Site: brandenburg
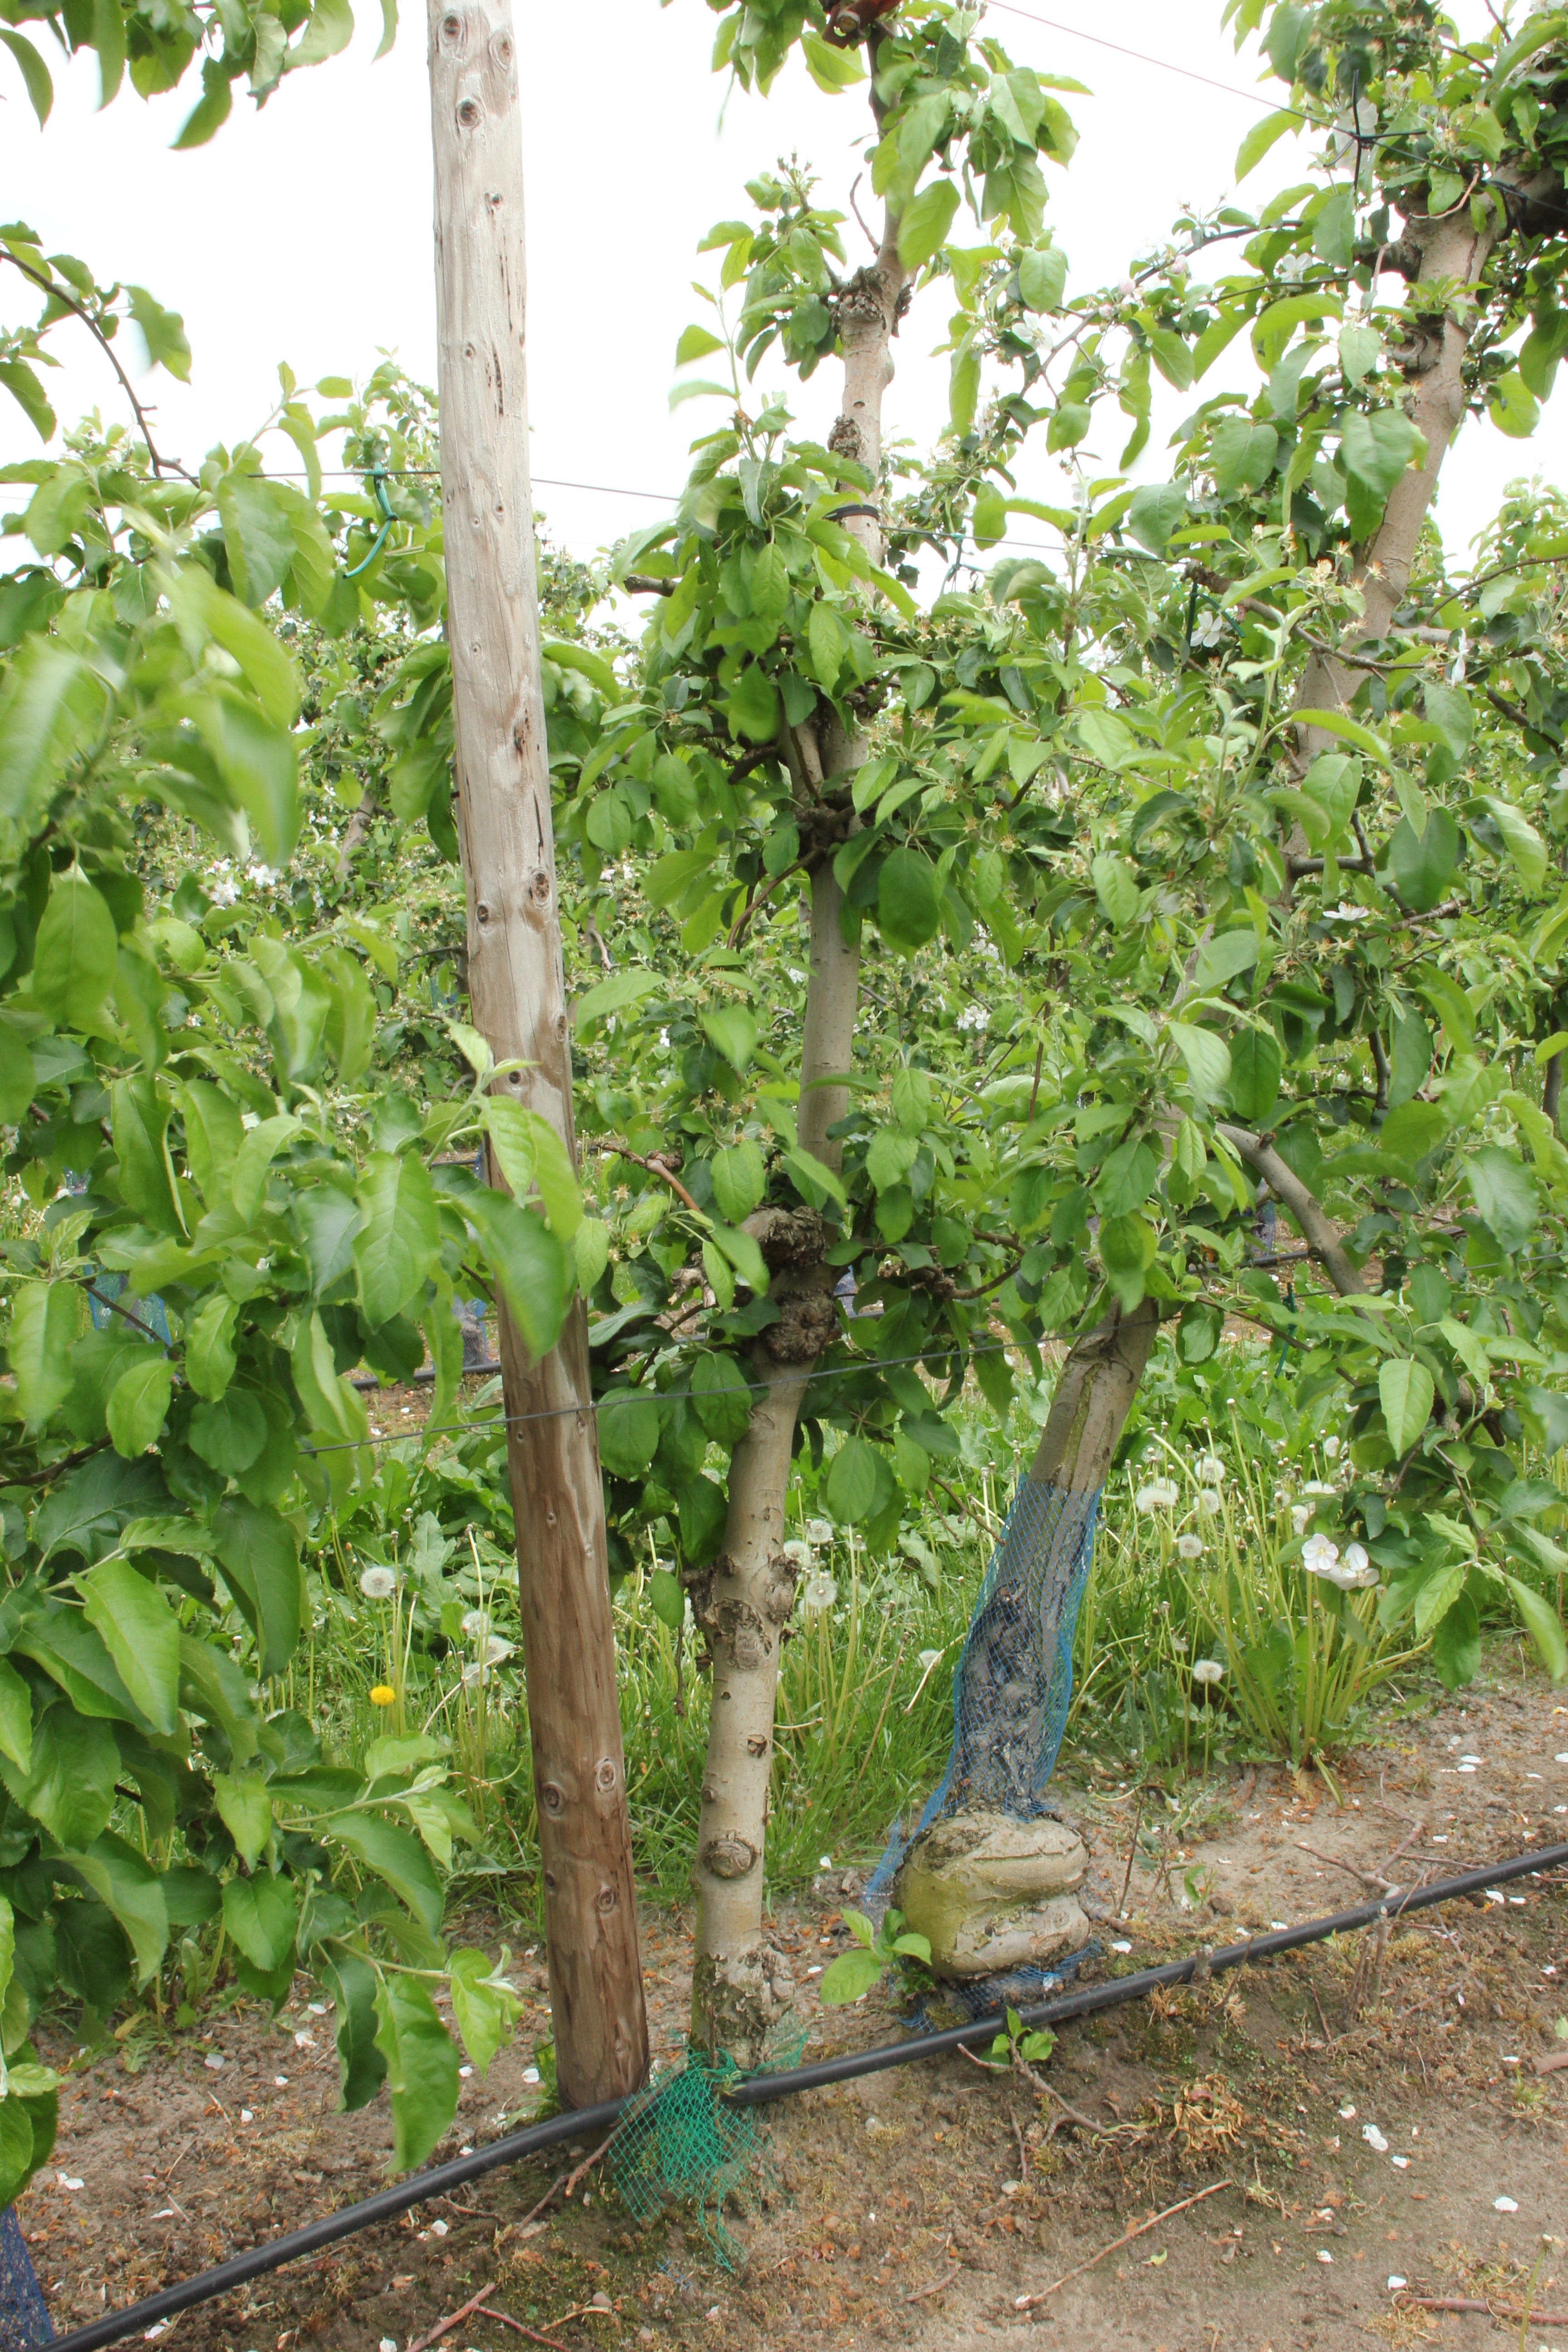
Growth stage (BBCH 67): Flowering